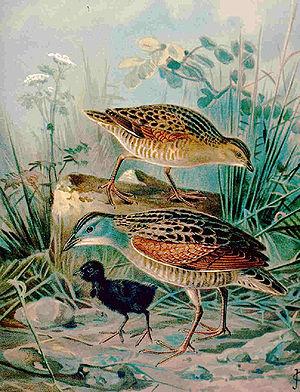
Le genre Crex regroupe deux oiseaux appartenant à la famille des Rallidae.
Le Râle des genêts ou Roi caille est une espèce d'oiseau de l'ordre des Gruiformes et de la famille des rallidés. Il s'agit d'un oiseau migrateur nichant au sol. Il est assez farouche mais est connu pour son cri nocturne. Il établit son nid à la mi-mai dans les prairies de fauche en Europe. Sa nidification dure deux mois. Durant l'hiver septentrional, il migre dans le sud de l'Afrique.
L'Eau Blanche est une rivière de Belgique en Wallonie et un affluent du Viroin, donc un sous-affluent de la Meuse.